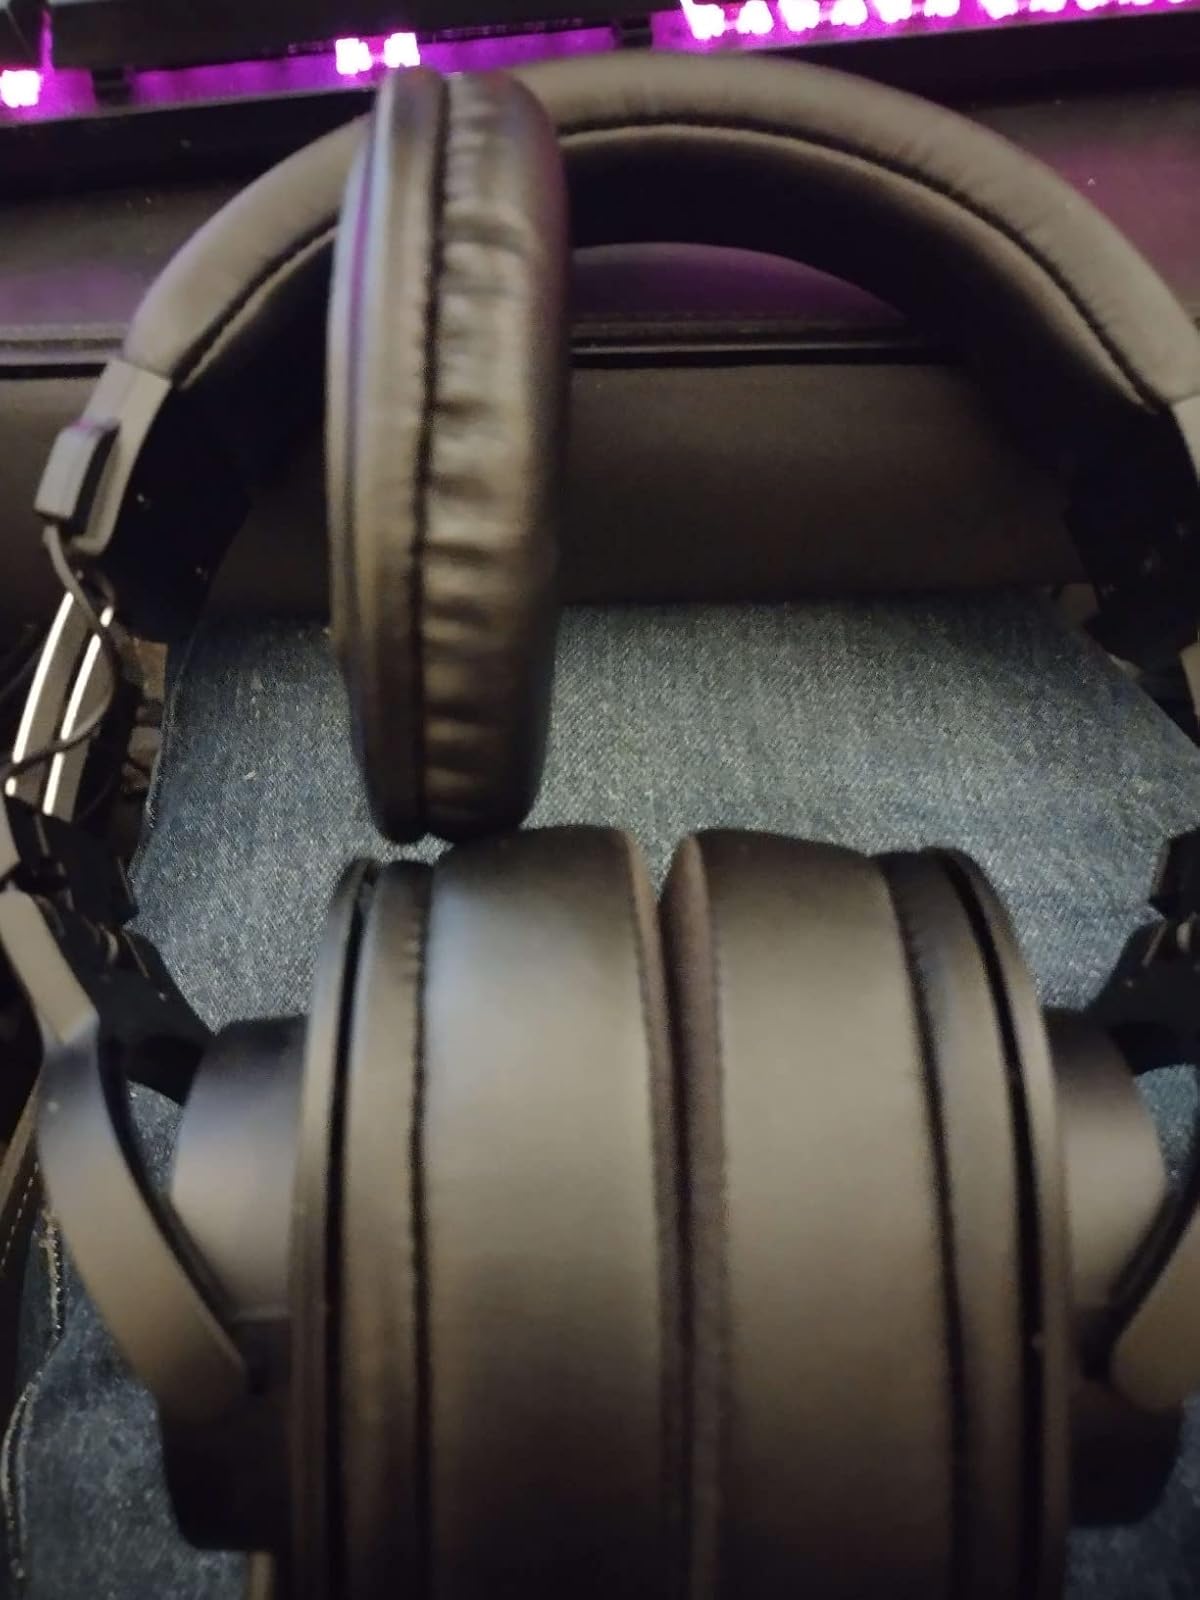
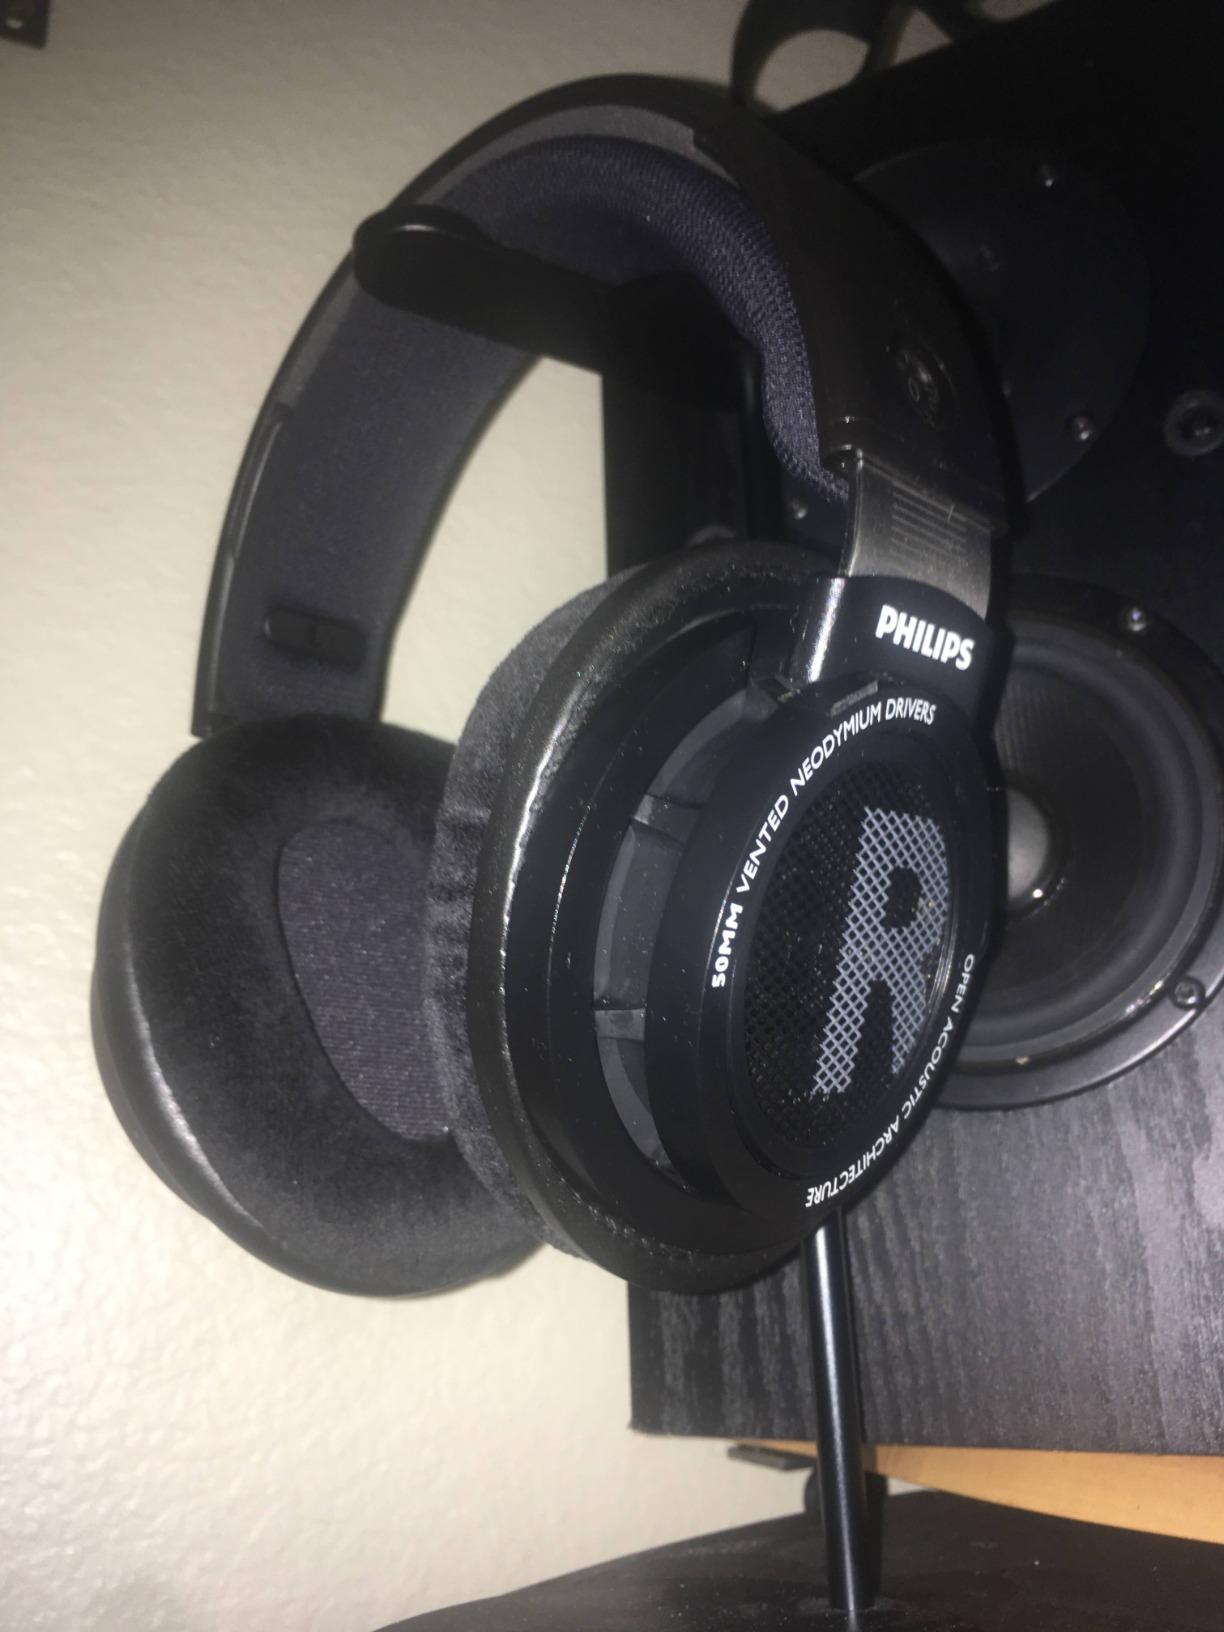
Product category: headphones
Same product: no